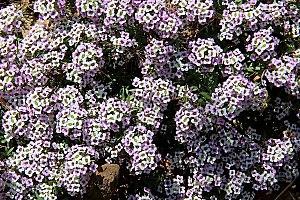
L'Æthionème, ou Aethionema, est un genre de la famille des brassicacées regroupant 110 espèces selon Tropicos, 3 mai 2015